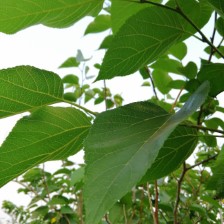
Variety: TaiwanMeacho